Frederick Kovert

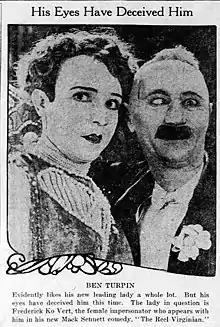
Kovert (left) with Ben Turpin in an advertisement for the 1924 comedy "The Reel Virginian", directed by Mack Sennett.

Following the end of his career in film, Kovert became a physique photographer, operating under the name Kovert of Hollywood. Bob Mizer, who would go on to pioneer the physique magazine format with his "Physique Pictorial", apprenticed under Kovert in the 1940s. Kovert's nude photography business made him a target for the Los Angeles Police Department vice squad, and in 1945 his studio was raided and he pled guilty to possession of obscene materials.